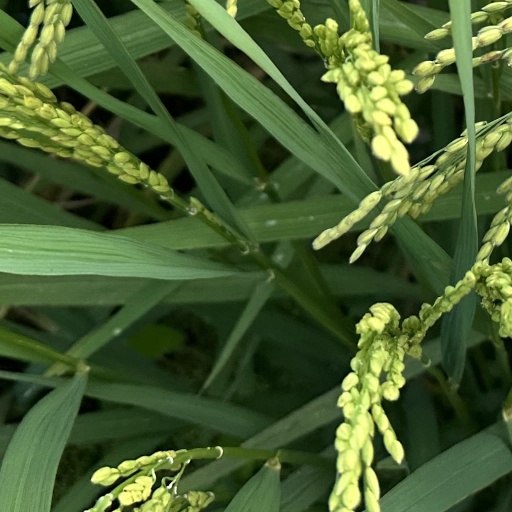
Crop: rice